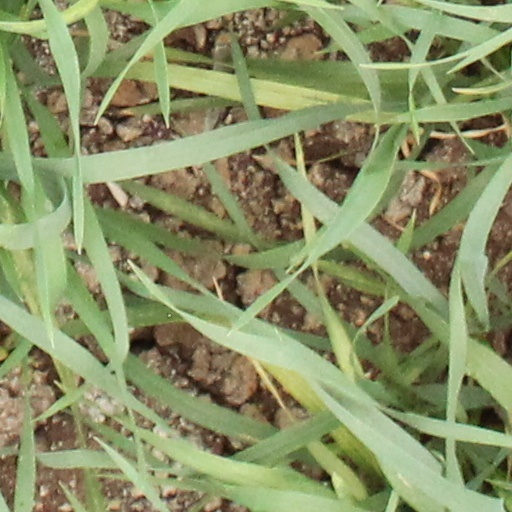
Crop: wheat